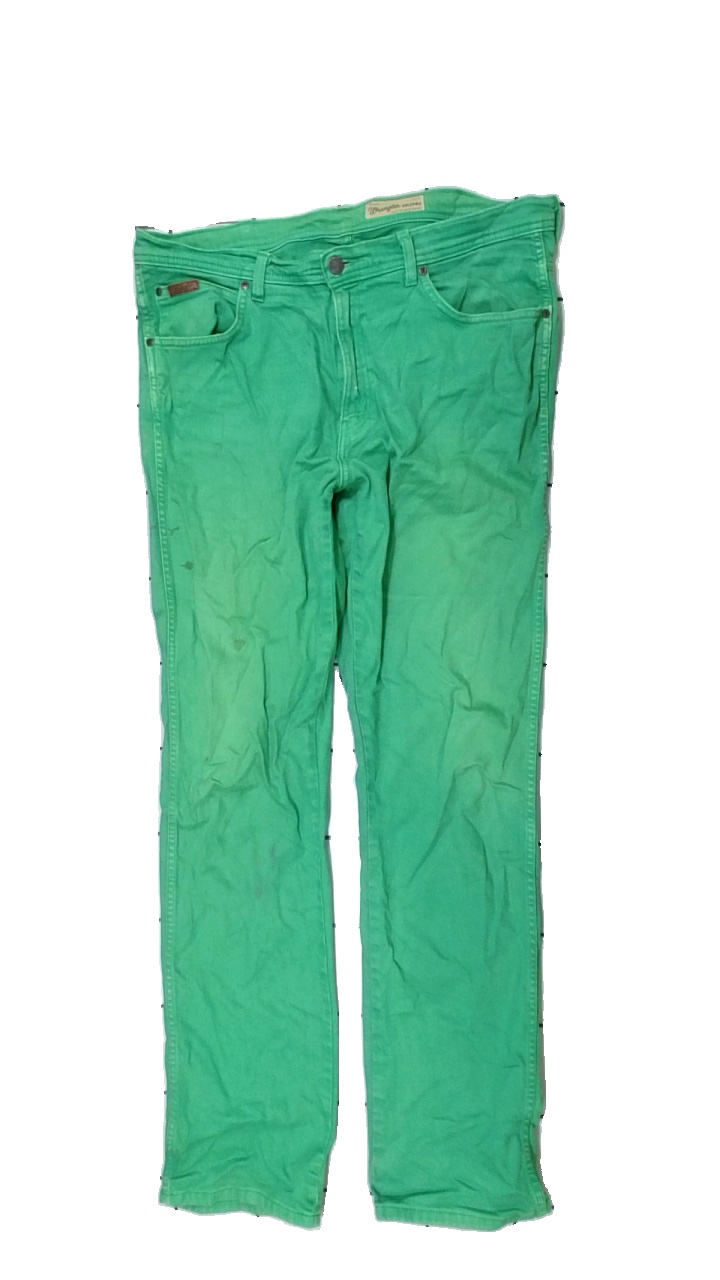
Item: Jeans (Men)
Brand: Wrangler
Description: gröna jeans med fläckar över hela
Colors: Green
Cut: Regular
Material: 100% cotton
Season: All
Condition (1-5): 2
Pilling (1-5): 5
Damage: fläckar
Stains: Major
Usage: Export
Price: <50